Imagine: John Lennon

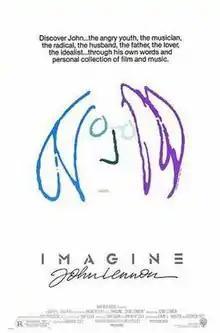
Theatrical release poster

Imagine: John Lennon is a 1988 documentary film about English musician John Lennon. It was released on 7 October 1988, two days before Lennon's 48th birthday (and nearly eight years after his death).